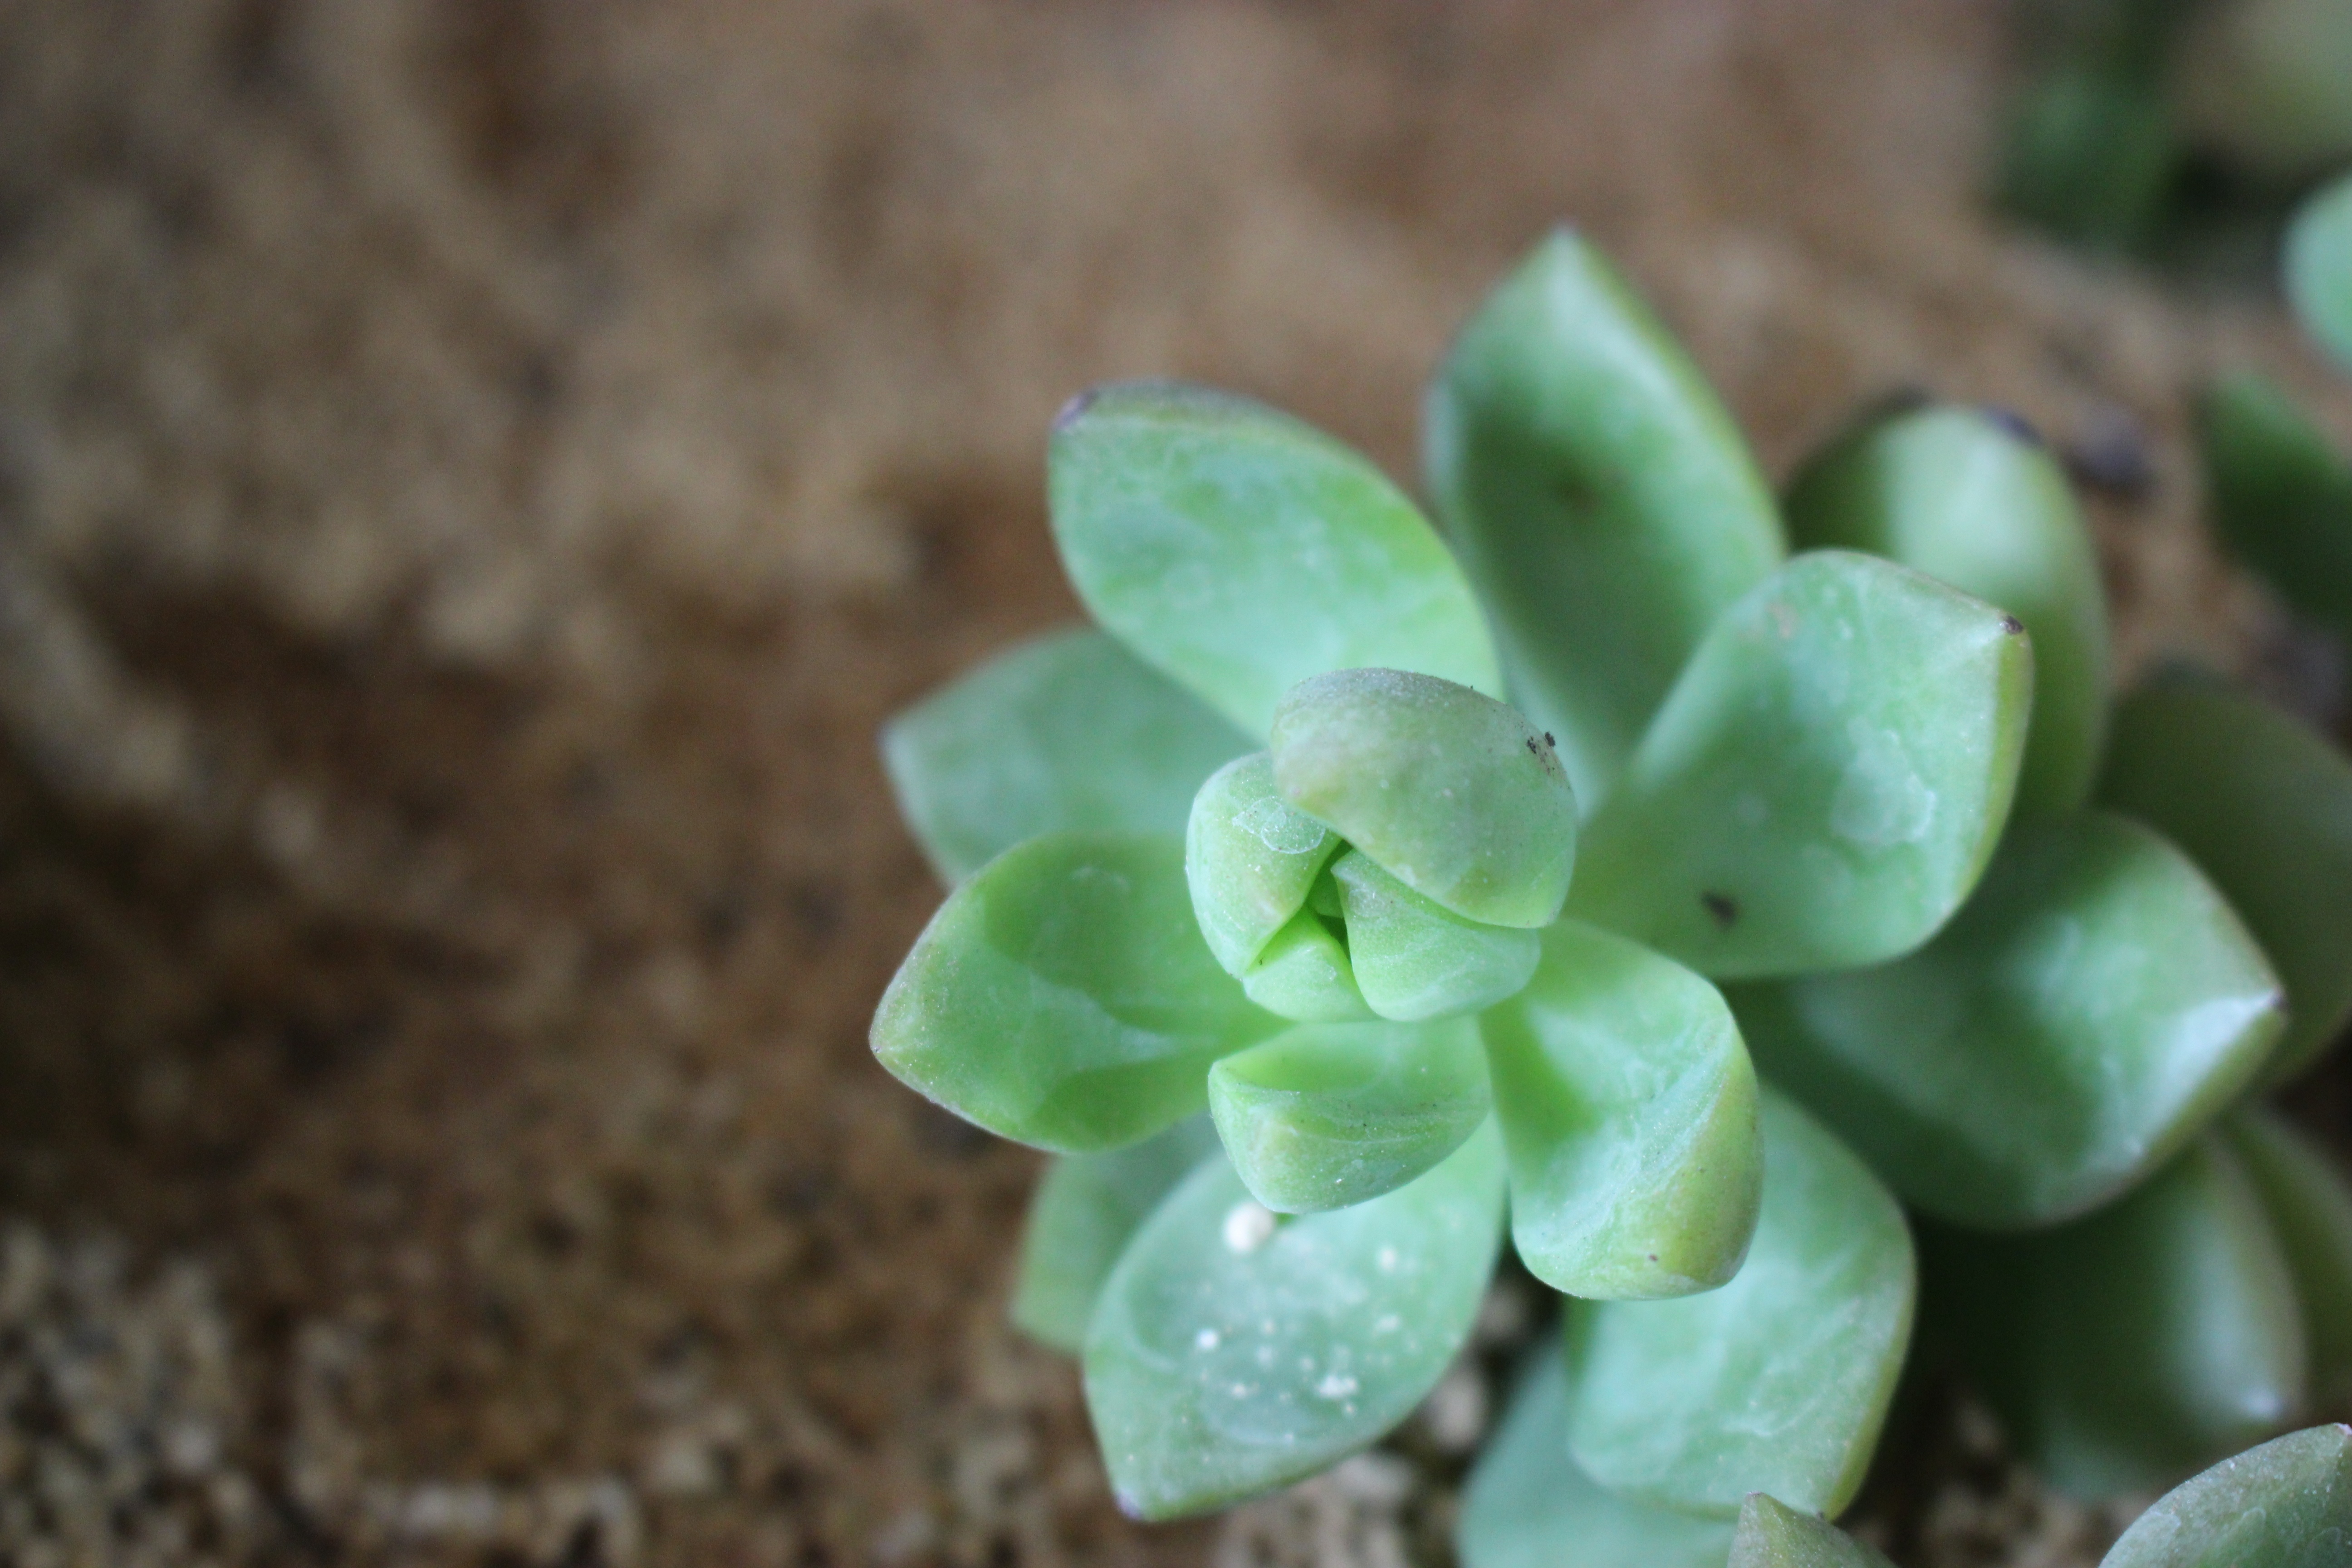
plant, leaf, flower, petal, green, produce, botany, flora, small fresh, macro photography, flowering plant, the fleshy, land plant